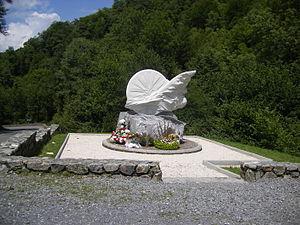
Stèle en hommage au coureur cycliste italien Fabio Casartelli, dans la montée du col de Portet d'Aspet, en Haute-Garonne.
Fabio Casartelli est un coureur cycliste italien né le 16 août 1970 à Côme et mort le 18 juillet 1995 d'une chute de vélo dans la descente du col de Portet-d'Aspet, en Haute-Garonne.